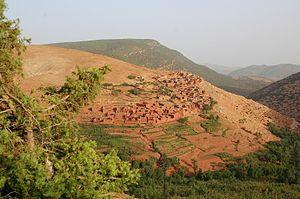
Maroc village Berbère dans le Haut Atlas (vallée de l'Imlil).
Le Maroc occupe une place relativement confortable concernant le tourisme à l'échelle continentale, il fait partie du trio de tête constitué avec l'Afrique du Sud et l'Égypte, cependant, à l'échelle mondiale le Maroc arrive à la 29ᵉ place et rêve de se hisser à la 20ᵉ place à l'horizon 2020. Le nombre d'arrivées de touristes au Royaume du Maroc est passé de 4,4 millions en 2001 à 9,3 millions en 2010 avec une croissance des revenus touristiques passant de 31 milliards de dirhams à près de 60 milliards de dirhams à la fin de la dernière décennie à la veille du printemps arabe. La progression du secteur touristique au Maroc a été accompagné par un plan stratégique dit vision 2010 d'un objectif de 10 millions de touristes vers l'année 2010, un plan enclenché le 10 janvier 2001 à Marrakech.